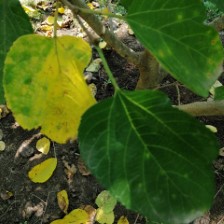
Variety: WhiteKing